Ariane Matiakh

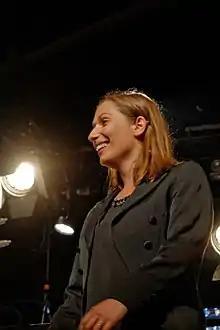
Matiakh conducting the Orchestre symphonique de Bretagne in July 2014

The daughter of two opera singers, Matiakh obtained prizes in piano, chamber music, conducting at the "Conservatoire à rayonnement régional de Reims" and piano accompaniment at the "Conservatoire à rayonnement régional de Rueil-Malmaison". At the same time, she began her musical career as a pianist and vocal conductor in various French institutions. She sang in the Arnold Schoenberg Choir, under the direction of Nikolaus Harnoncourt and Ádám Fischer. From 2002 to 2005, she studied conducting at the Musik Hochschule in Vienna in the class of Leopold Hager and Yuji Yuasa and followed the advice of Seiji Ozawa in masterclasses.